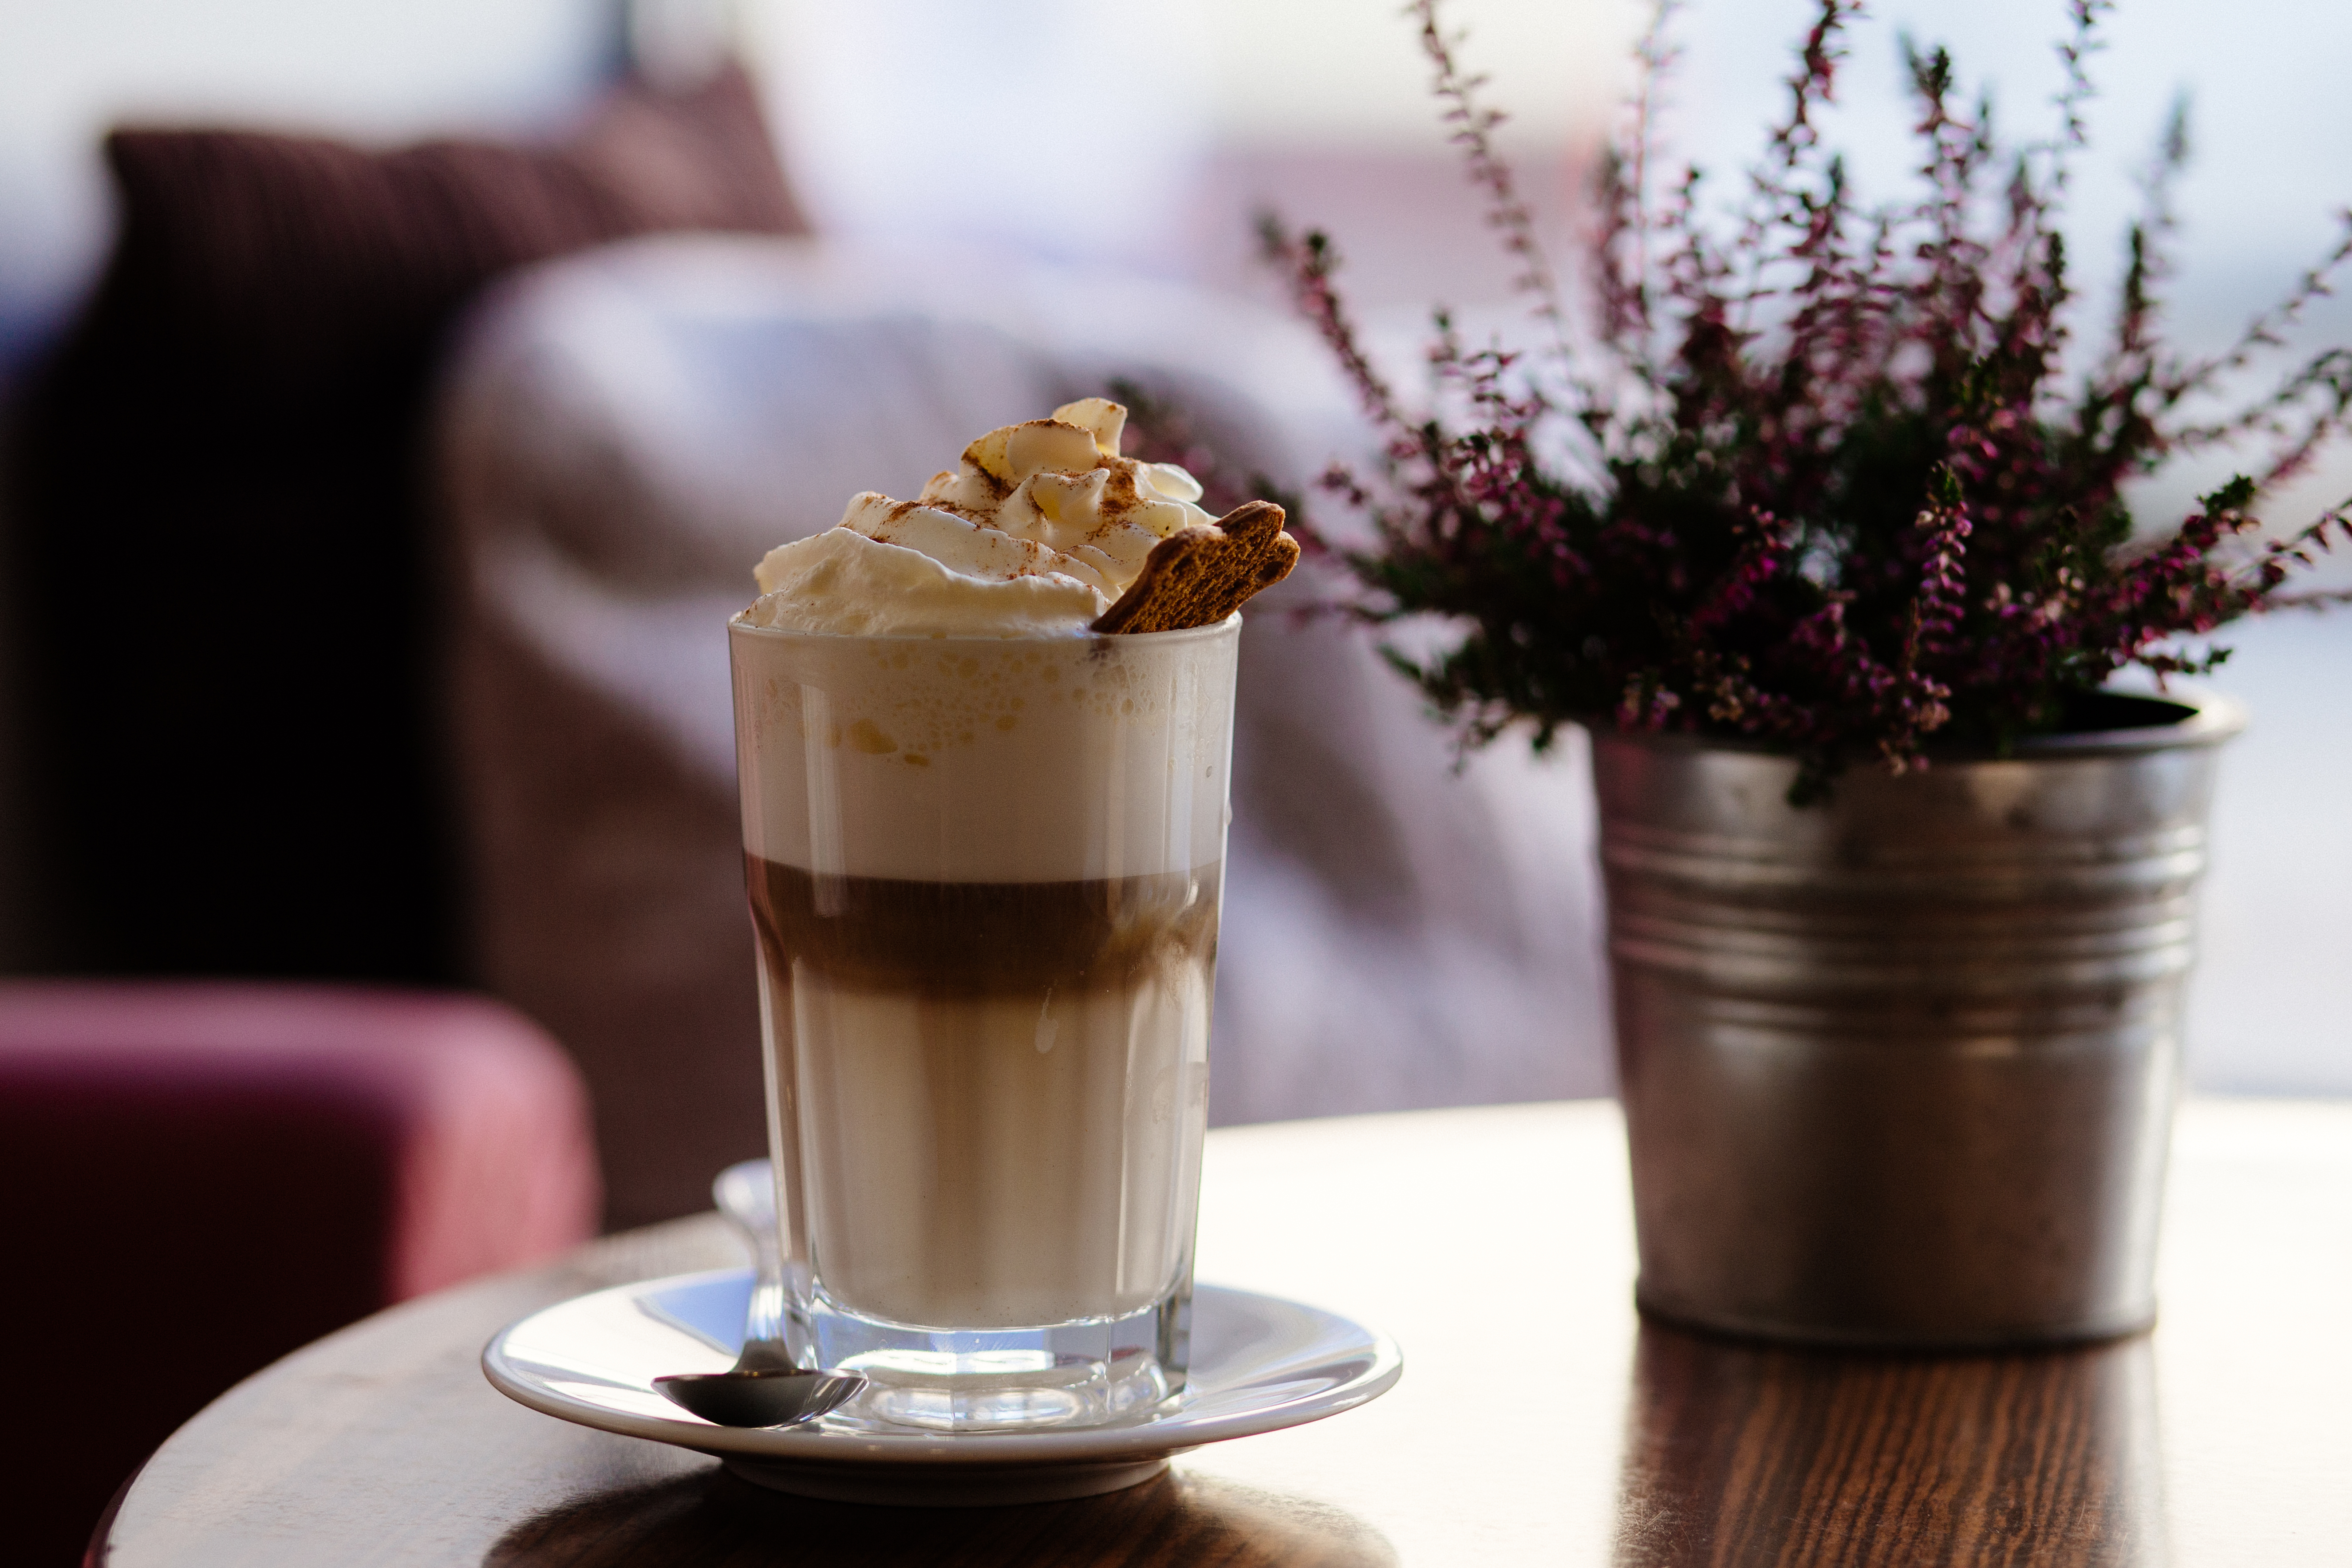
table, coffee, blur, glass, cup, cappuccino, decoration, meal, food, saucer, drink, chocolate, milk, dessert, cream, delicious, still life, dairy product, close up, wooden table, indoors, focus, traditional, flavor, flower vase, frappe